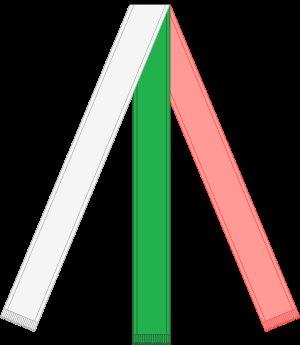
La révolution du Parc, connue également sous le nom de révolution de 1890, est une insurrection civilo-militaire survenue en Argentine en juillet 1890 et organisée par le parti d’opposition Union civique, fondé peu auparavant.